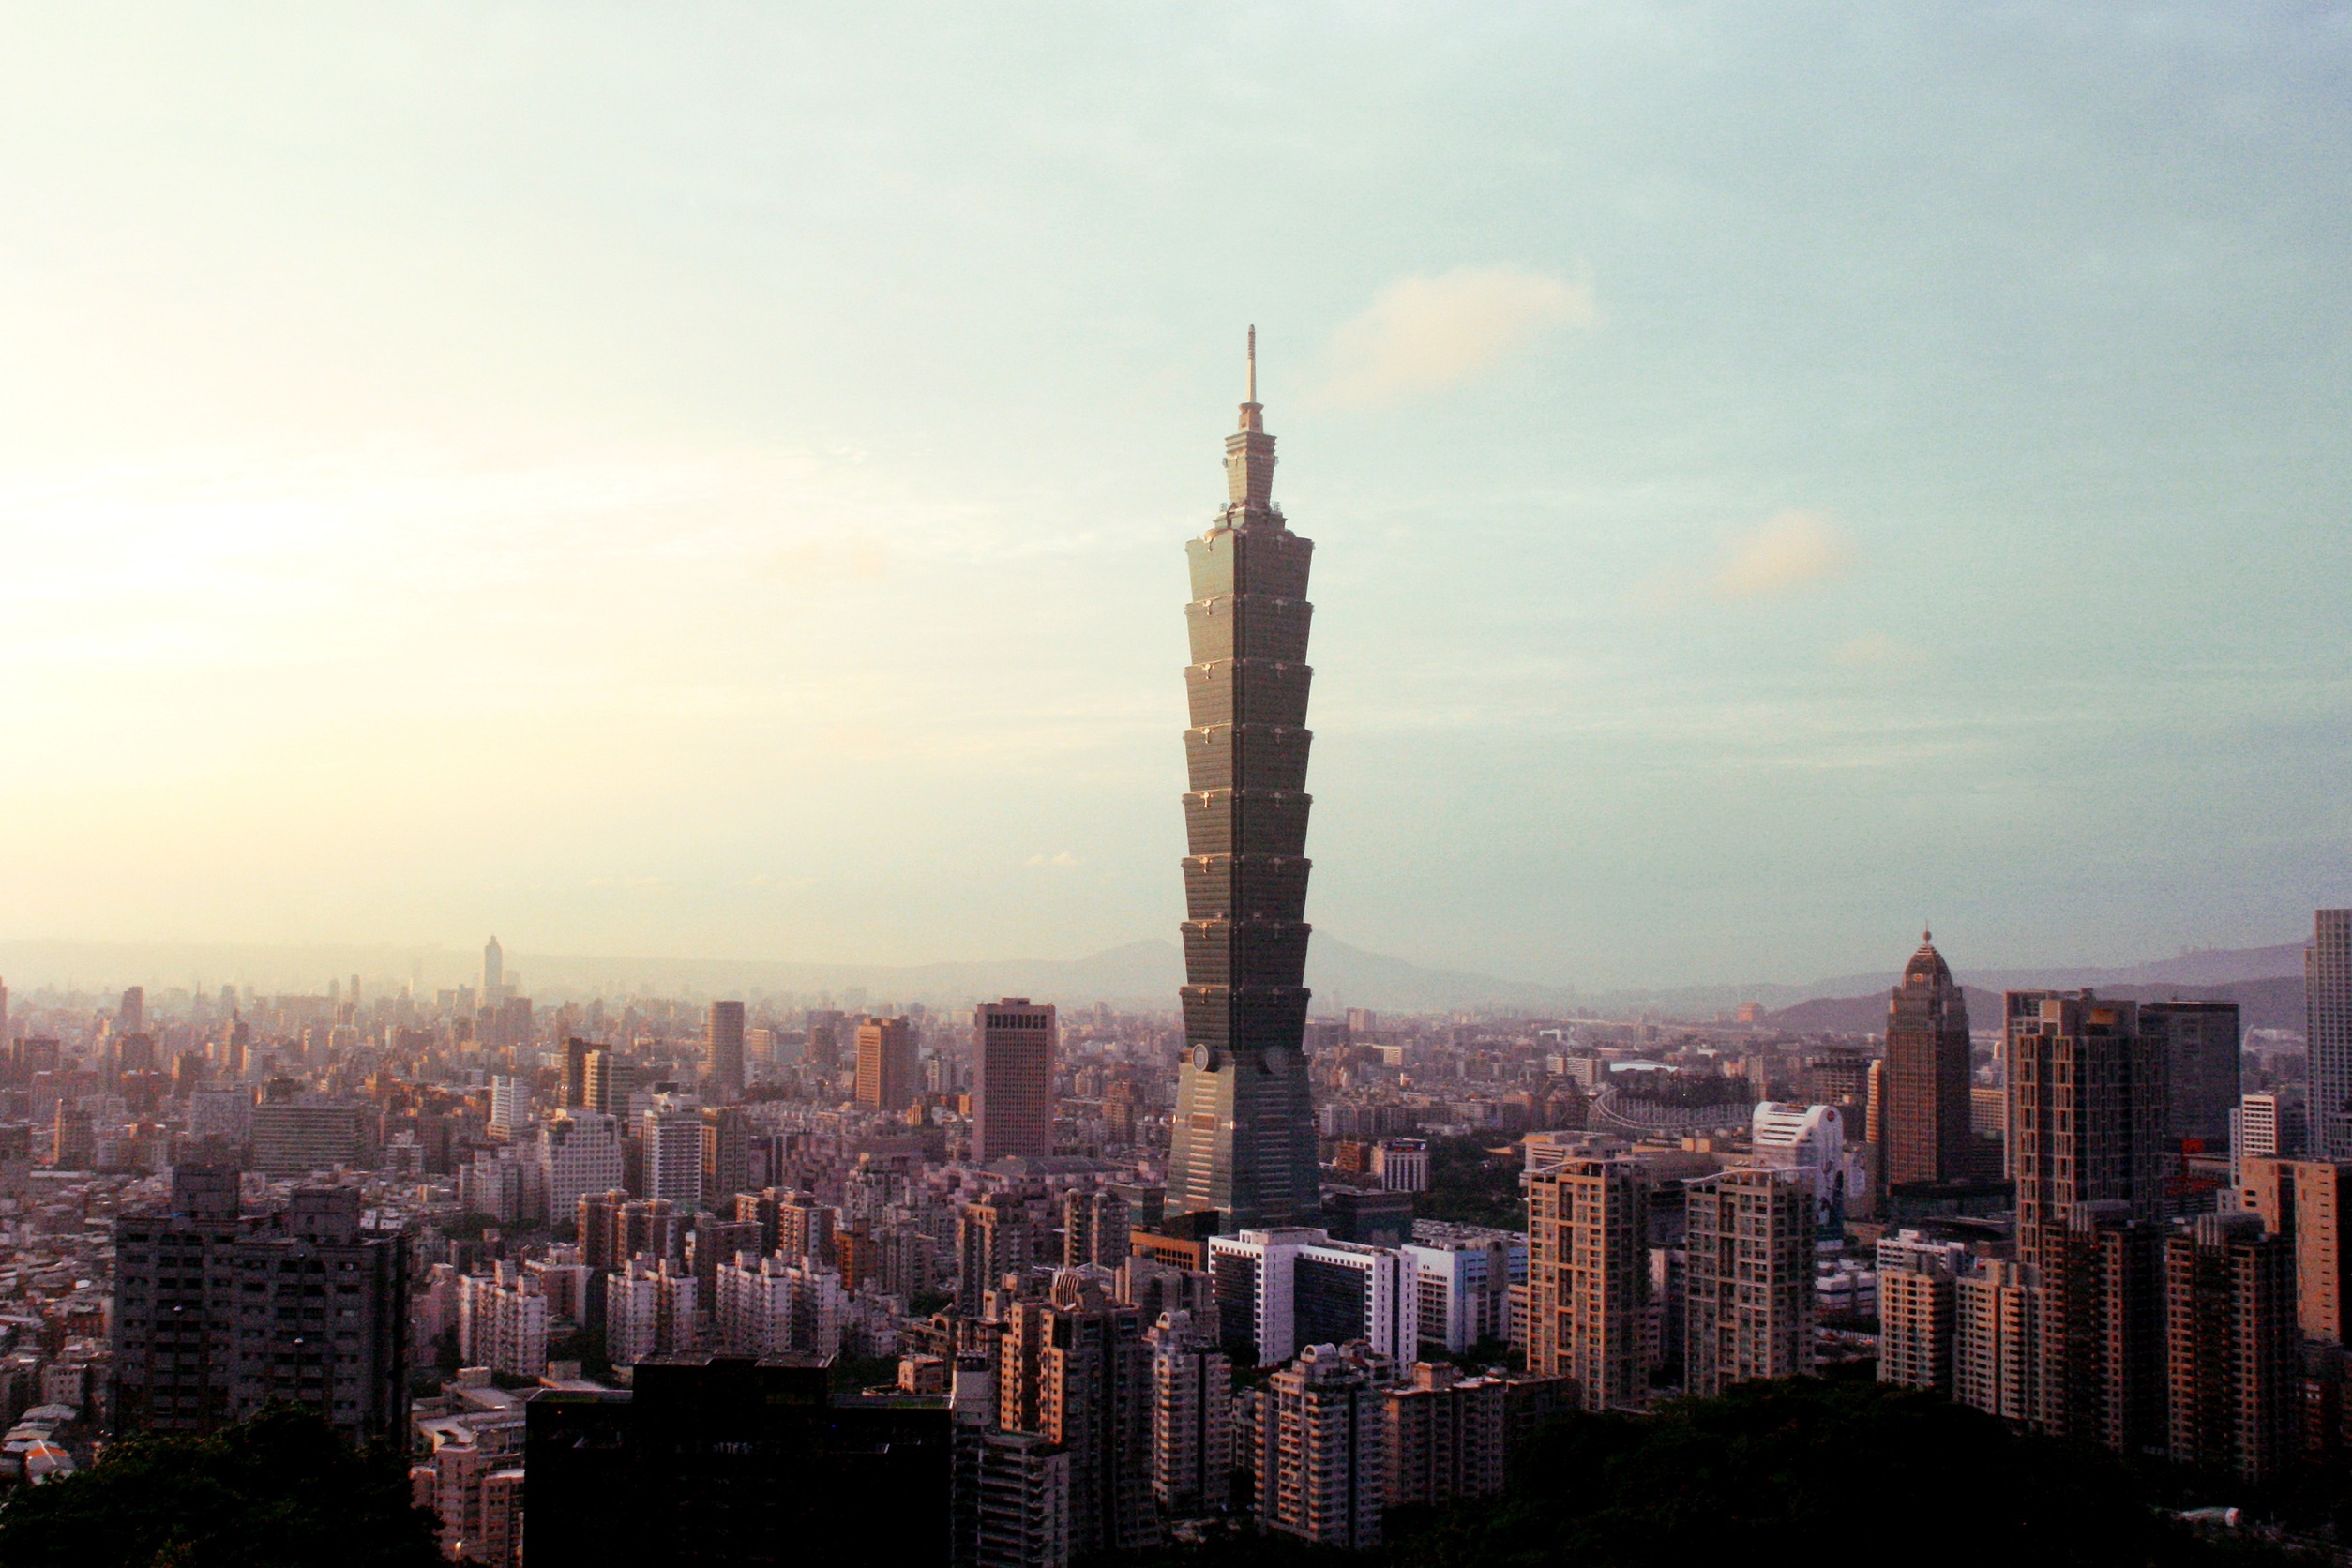
horizon, architecture, sun, sunset, skyline, city, skyscraper, urban, cityscape, downtown, dusk, evening, high, tower, landmark, modern, buildings, spire, scene, metropolis, urban area, human settlement, metropolitan area